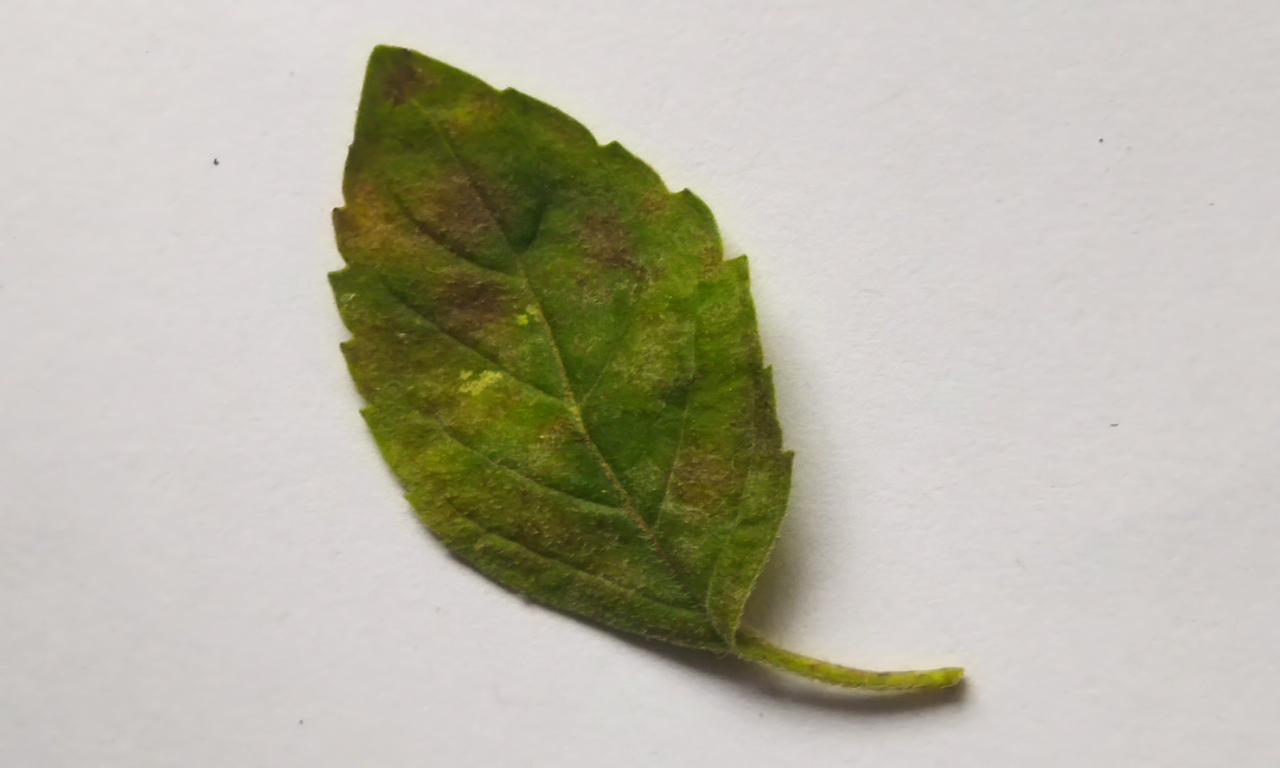
Label: Spoiled